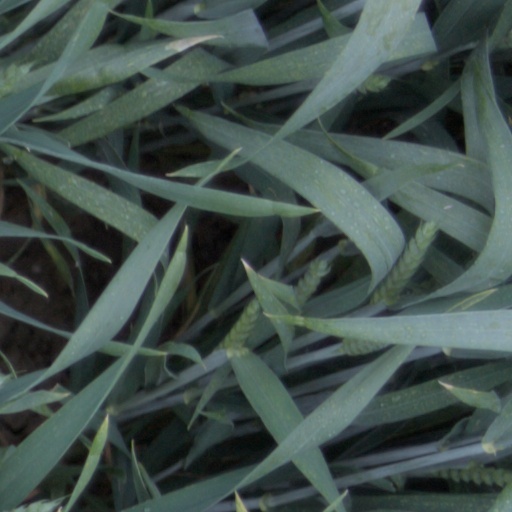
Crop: wheat